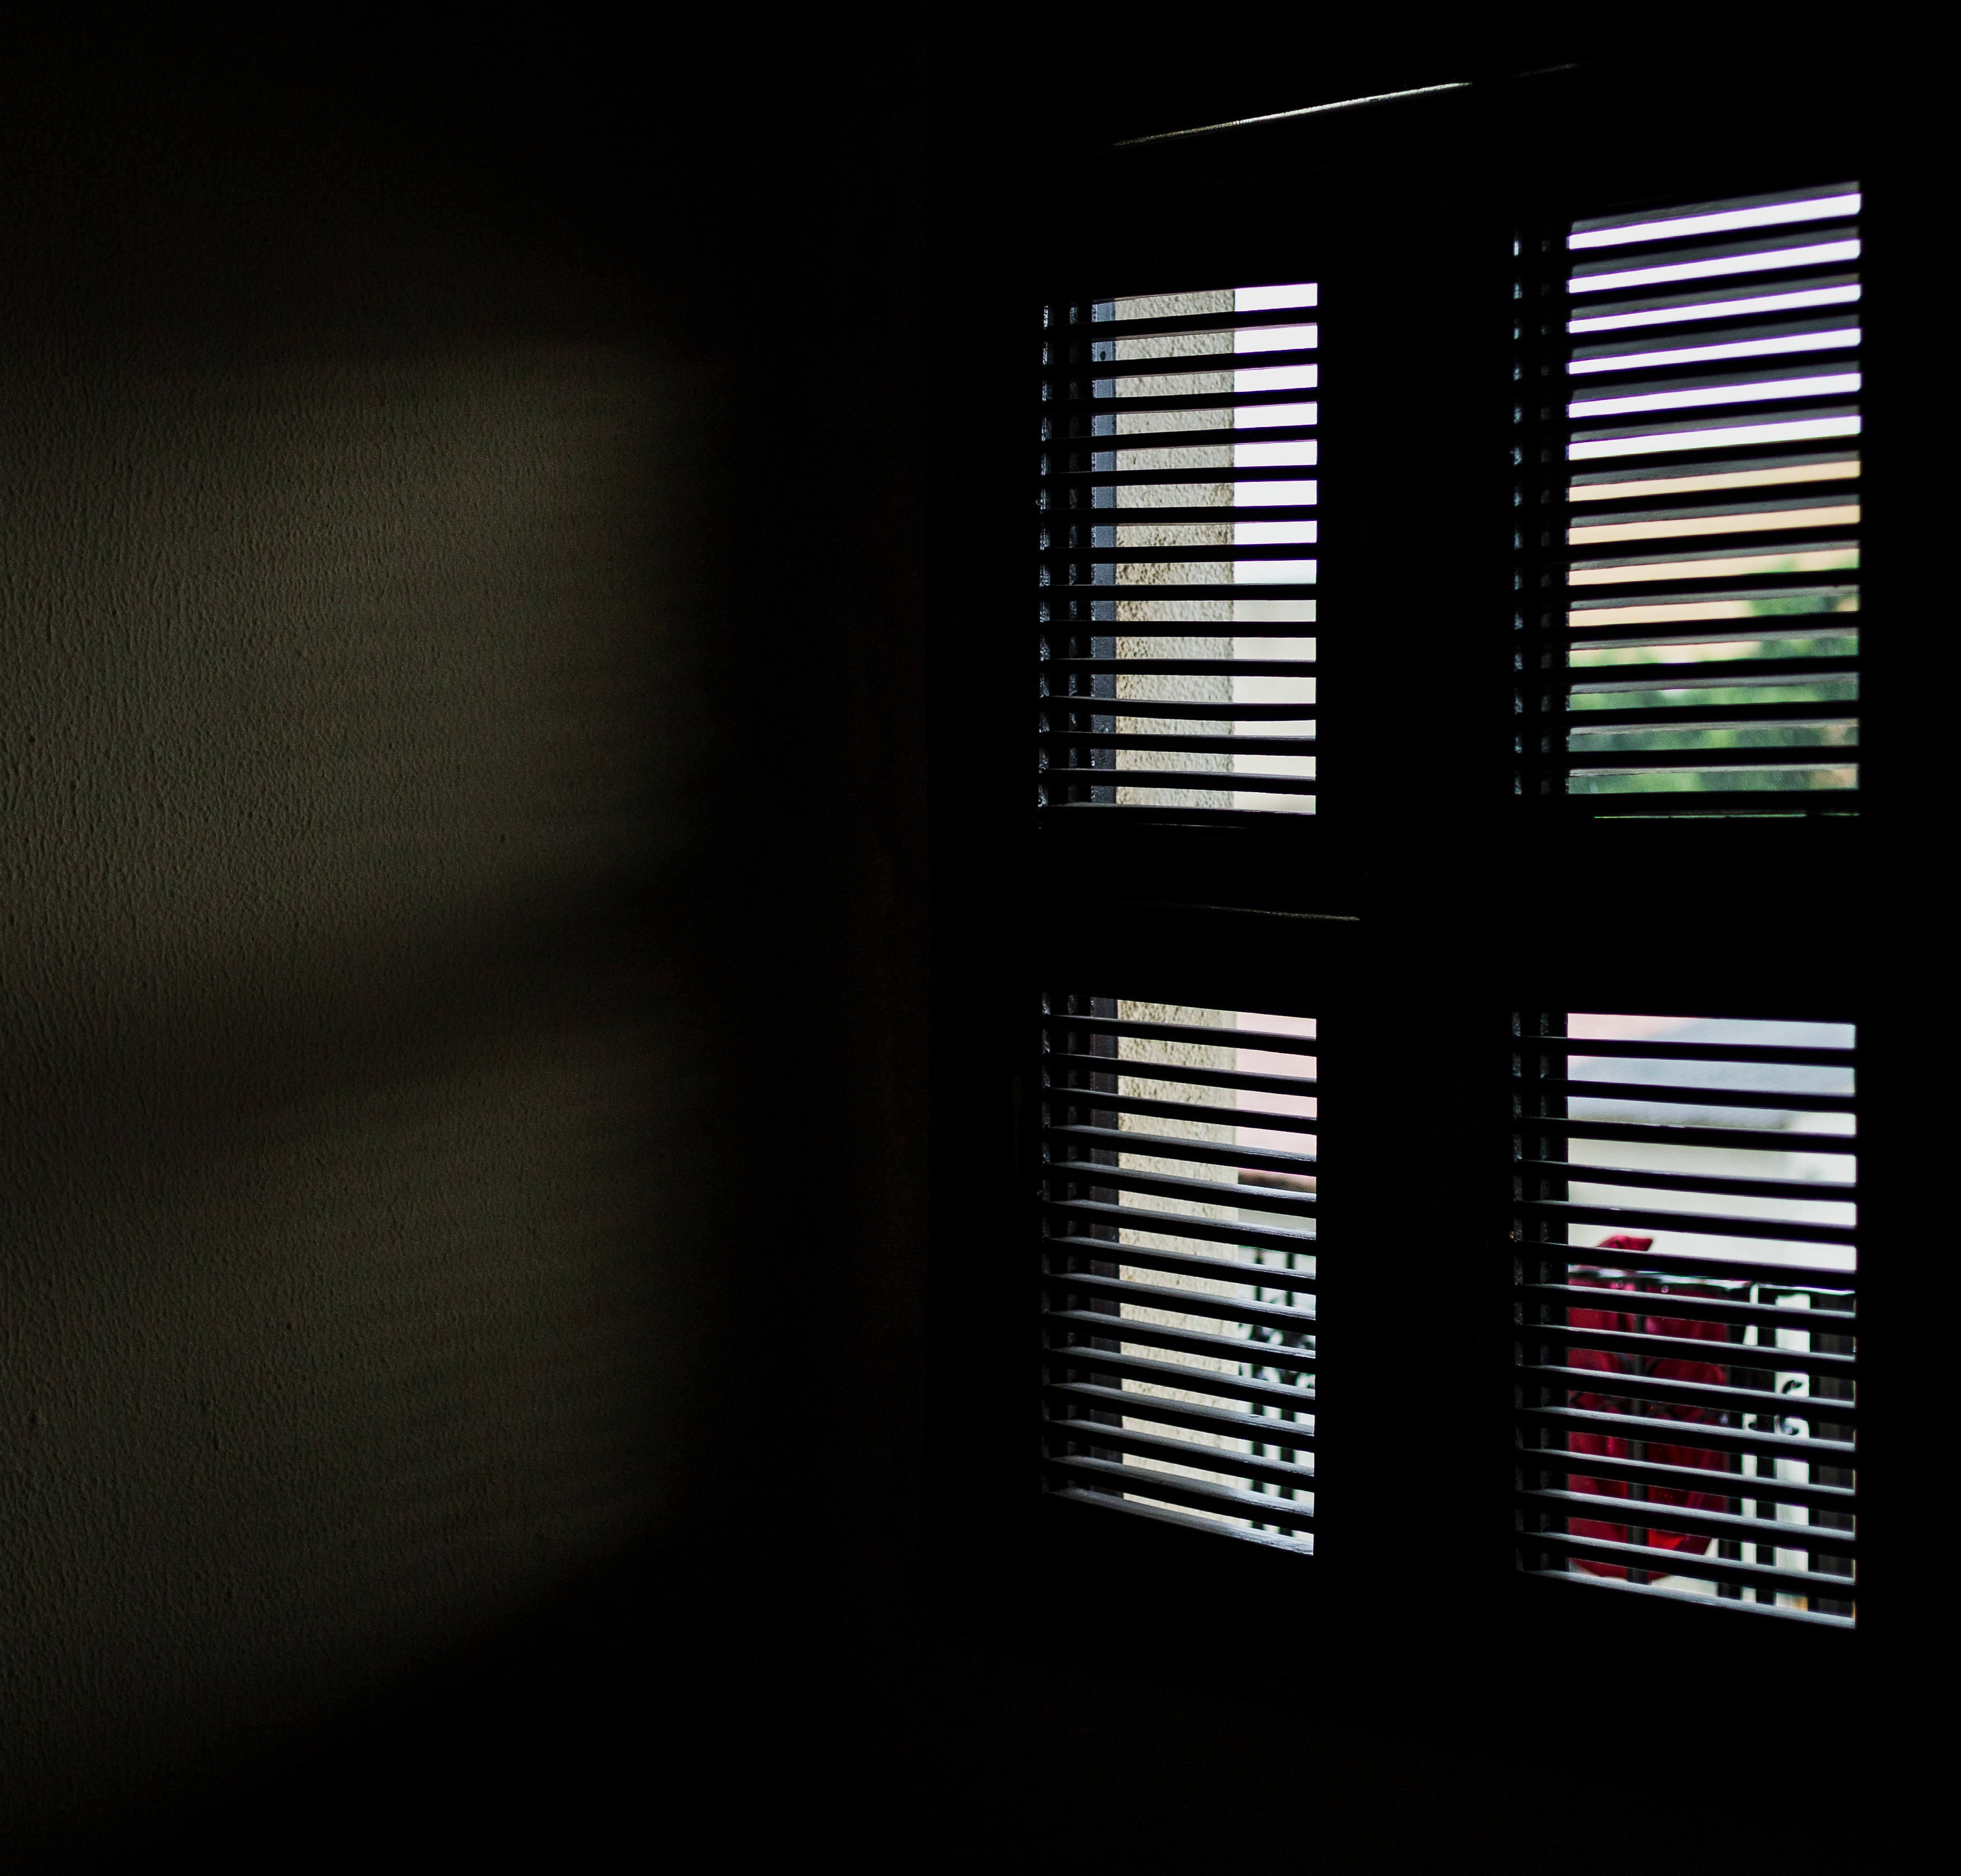
light, white, line, red, color, darkness, black, lighting, interior design, design, shape, window covering